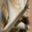
Label: airplane